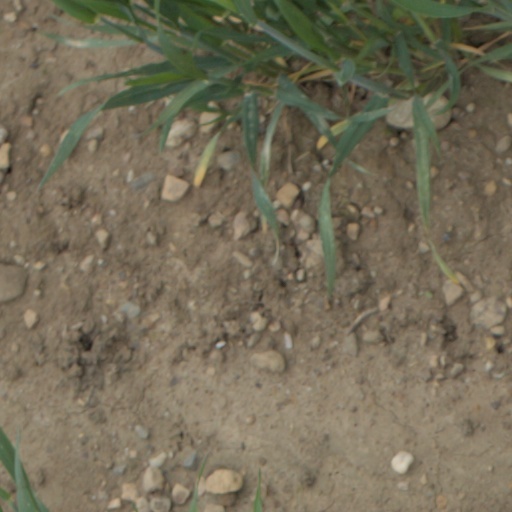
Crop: wheat